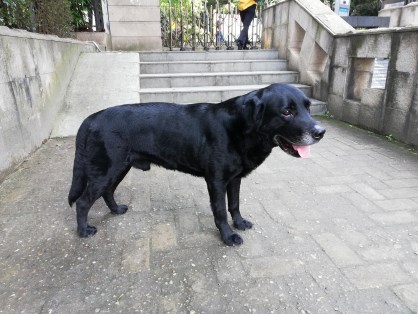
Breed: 3580-n000122-Labrador_retriever